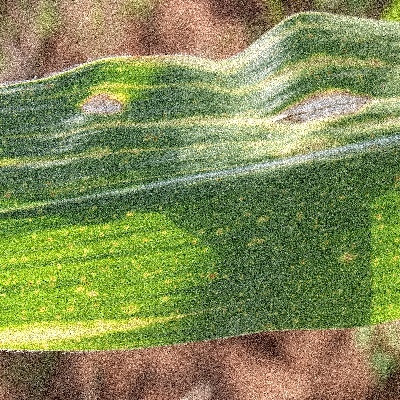
Label: Corn_(Maize)___Leaf_Spot